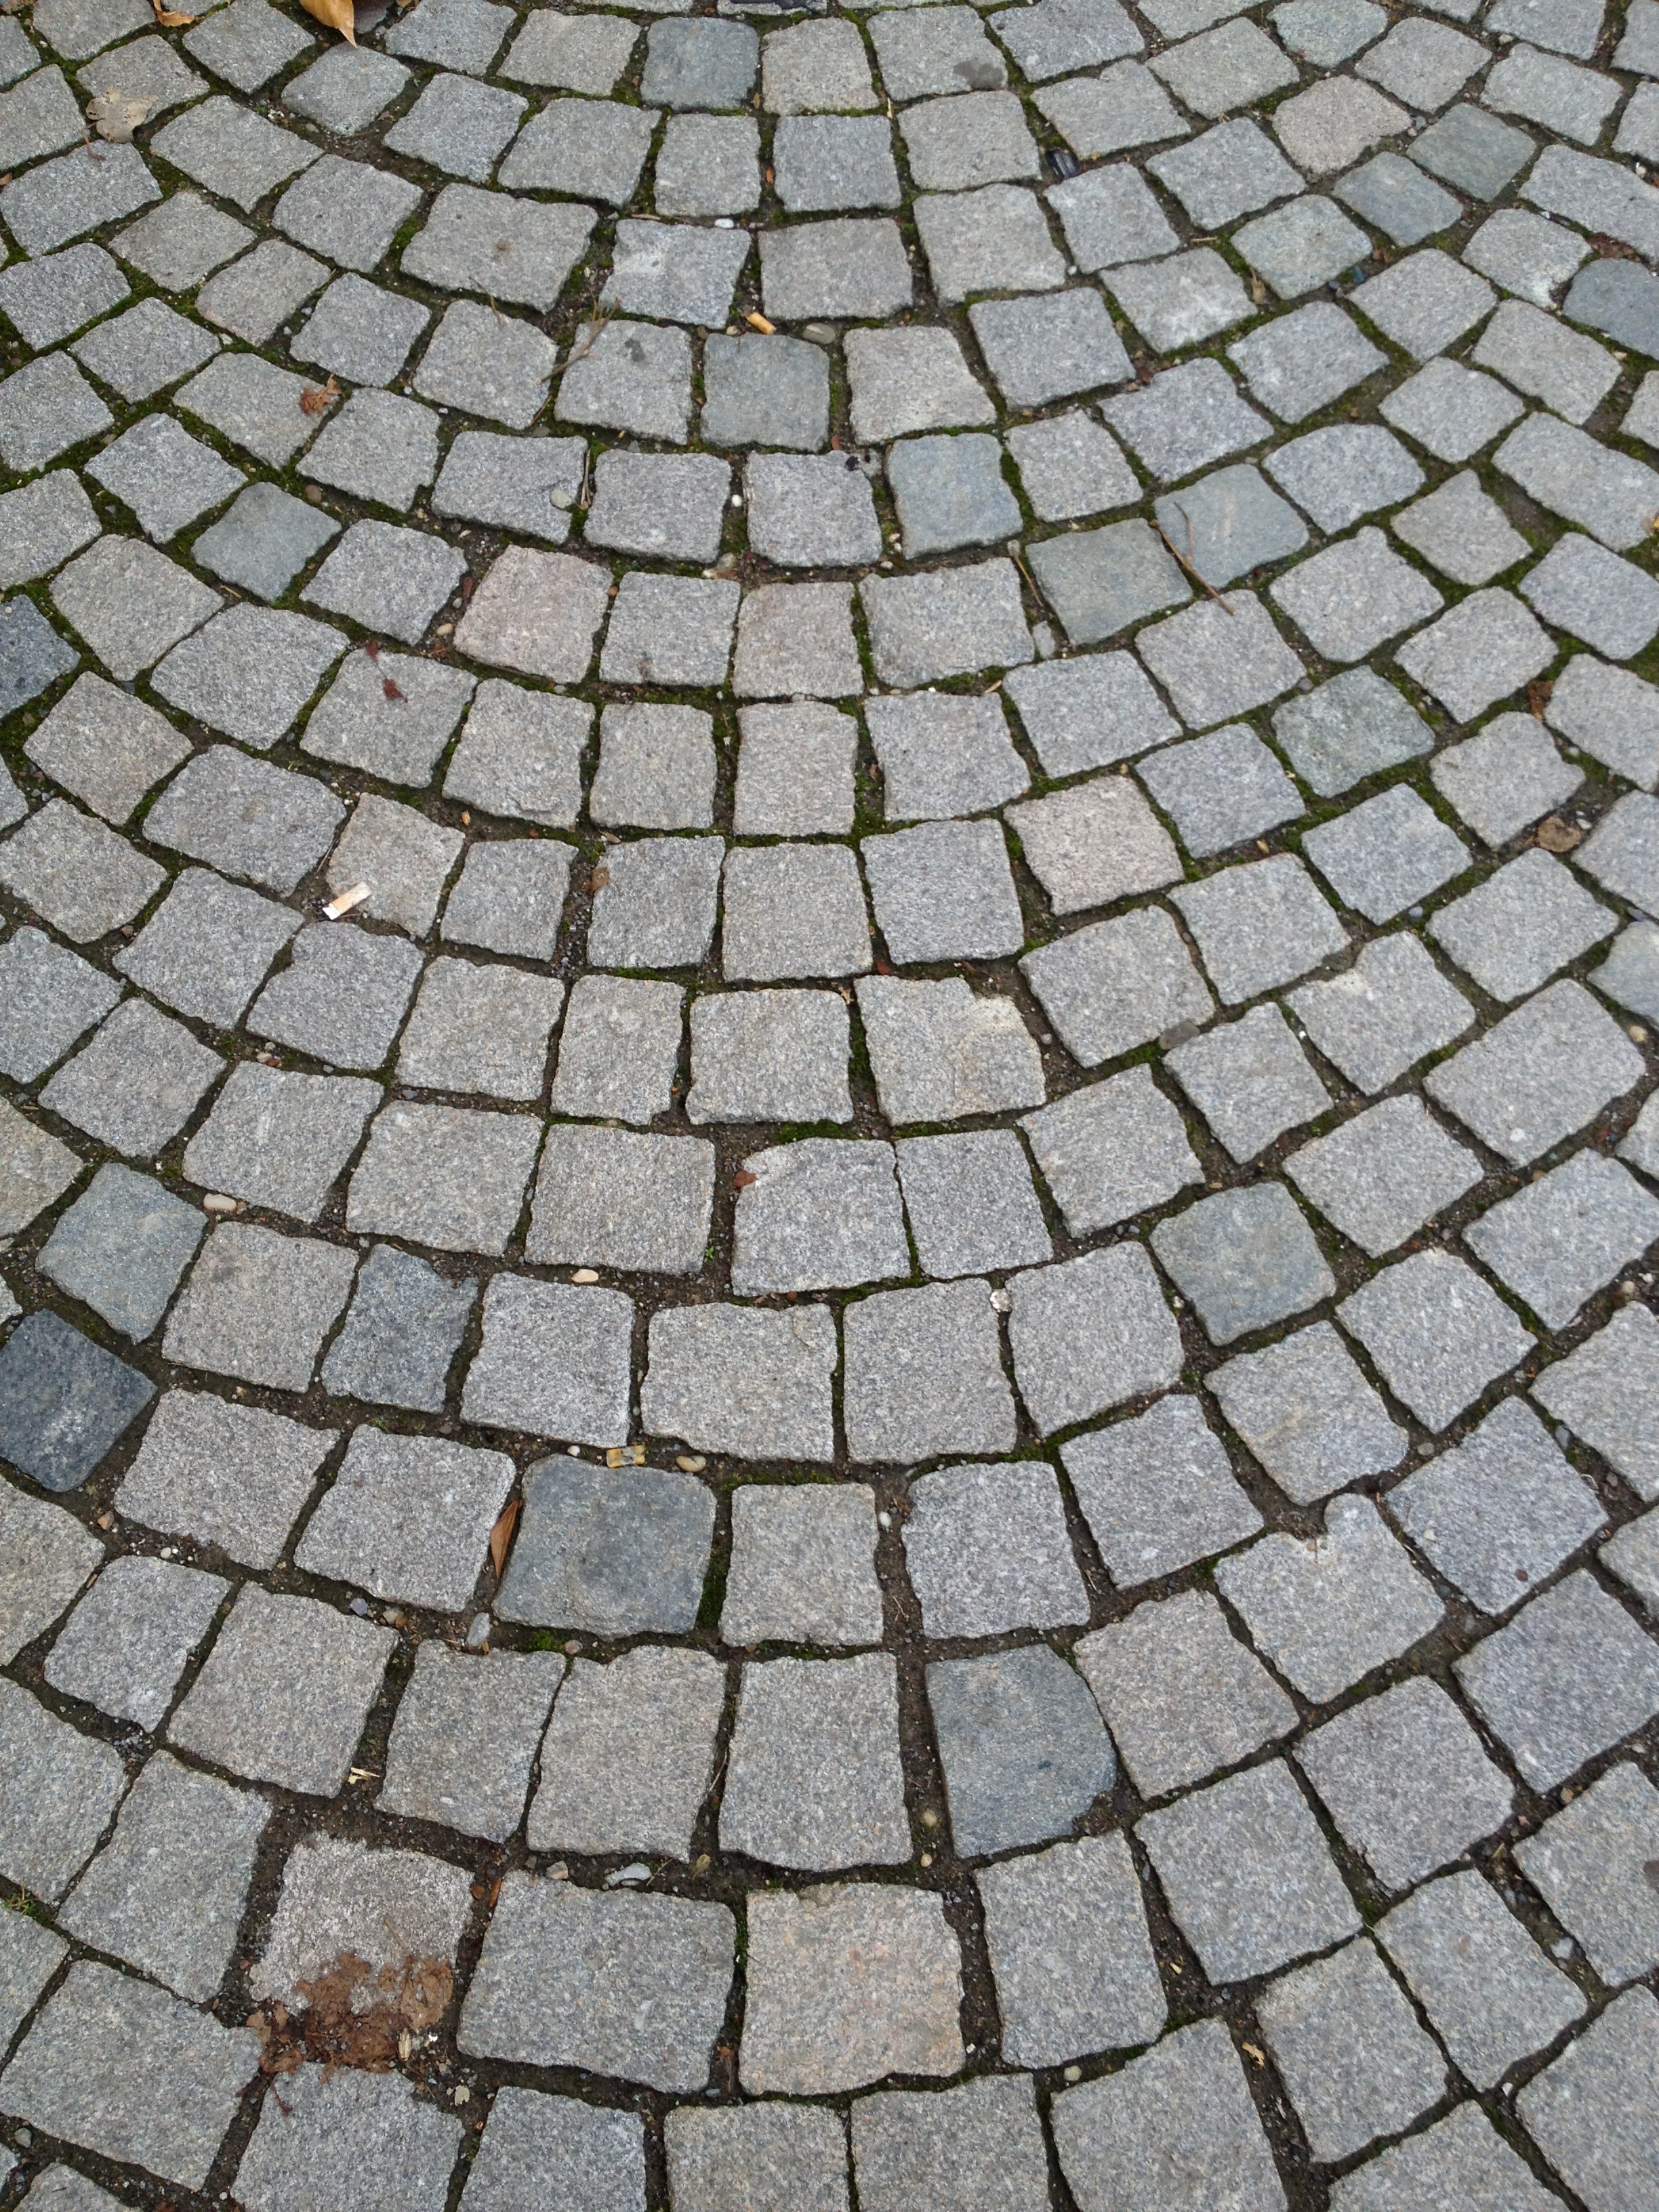
structure, texture, sidewalk, floor, cobblestone, stone, asphalt, walkway, pattern, soil, stone wall, material, patch, art, away, cobblestones, flooring, road surface, flagstone